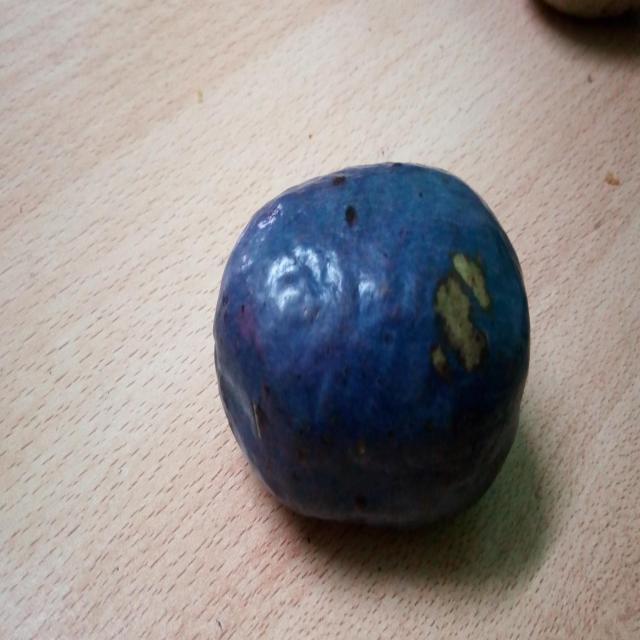
Plum grade: spotted